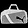
Label: Bag